Lyceum Theatre, London

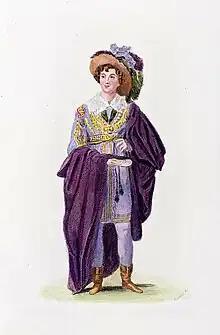
c. 1835 Engraving: Eliza Vestris in "The Alcaid"

In 1834, the present house opened slightly to the west, with a frontage on Wellington Street, under the name Theatre Royal Lyceum and English Opera House. The theatre was again designed by Beazley and cost £40,000. The new house championed English opera rather than the Italian operas that had played earlier in the century. Composer John Barnett produced a number of works in the first few years of the theatre, including "The Mountain Sylph" (1834), credited as the first modern English opera. It was followed by "Fair Rosamund" in 1837 and "Farinelli" in 1839 (both at the Theatre Royal, Drury Lane), and "Blanche of Jersey" here in 1840. In 1841–43, composer Michael William Balfe managed the theatre and produced National Opera here, but the venture was ultimately unsuccessful. From 1844 to 1847 the theatre was managed by husband and wife team Robert Keeley and Mary Anne Keeley, during which period the house became associated with adaptations of Charles Dickens's novels and Christmas books. For instance, an adaptation of Dickens' "Martin Chuzzlewit" ran for over 100 performances from 1844–45 here, a long run for the time.